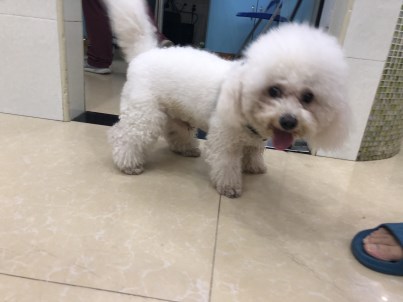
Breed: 3083-n000117-Bichon_Frise